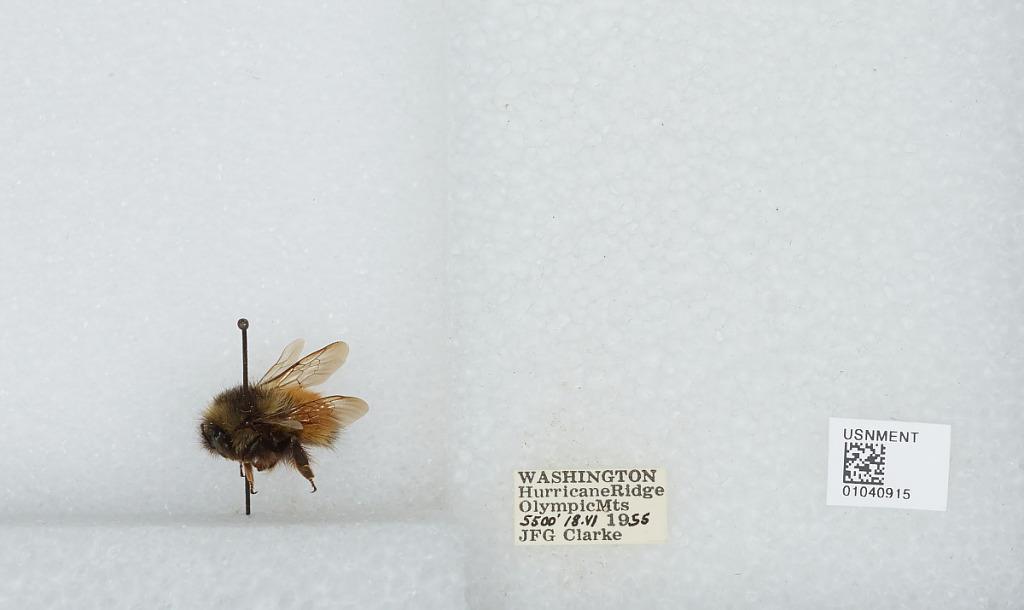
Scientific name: Bombus (Pyrobombus) sylvicola Kirby
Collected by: J. Clarke
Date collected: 1955-6-18
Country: United States
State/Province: Washington
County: Clallam
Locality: Hurricane Ridge, Olympic Mountains
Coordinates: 47.9692, -123.498